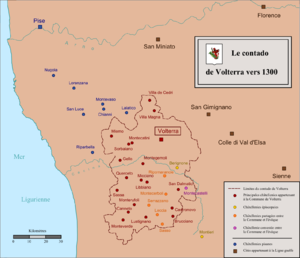
Volterra et les châtellenies de son contado (en rouge) vers 1300. En bleu, Pise et les châtellenies qui en dépendent proches du contado de Volterra. En marron, autres capitales de républiques urbaines.
La république de Volterra était une république communale de l'Italie médiévale qui exista entre le milieu du XIIᵉ siècle et 1361, date de son intégration à la république de Florence.